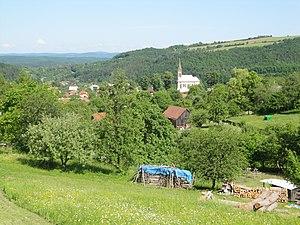
Bratřejov est une commune du district et de la région de Zlín, en République tchèque. Sa population s'élevait à 768 habitants en 2018.